Garnacha
Also known as:
es - Spanish: Garnacha
fa - Persian: گارناچا
ja - Japanese: ガルナチャス
nds - Low German: Garnache
Category: snack, tortilla (snack, tortilla)
Cuisine: Guatemalan
Associated cuisines: Guatemalan
Area: Guatemala
Countries: Guatemala
Region: Central America

This is a traditional dish composed of fried corn flatbread topped with refried beans, shredded cabbage, cheese, and other garnishes.

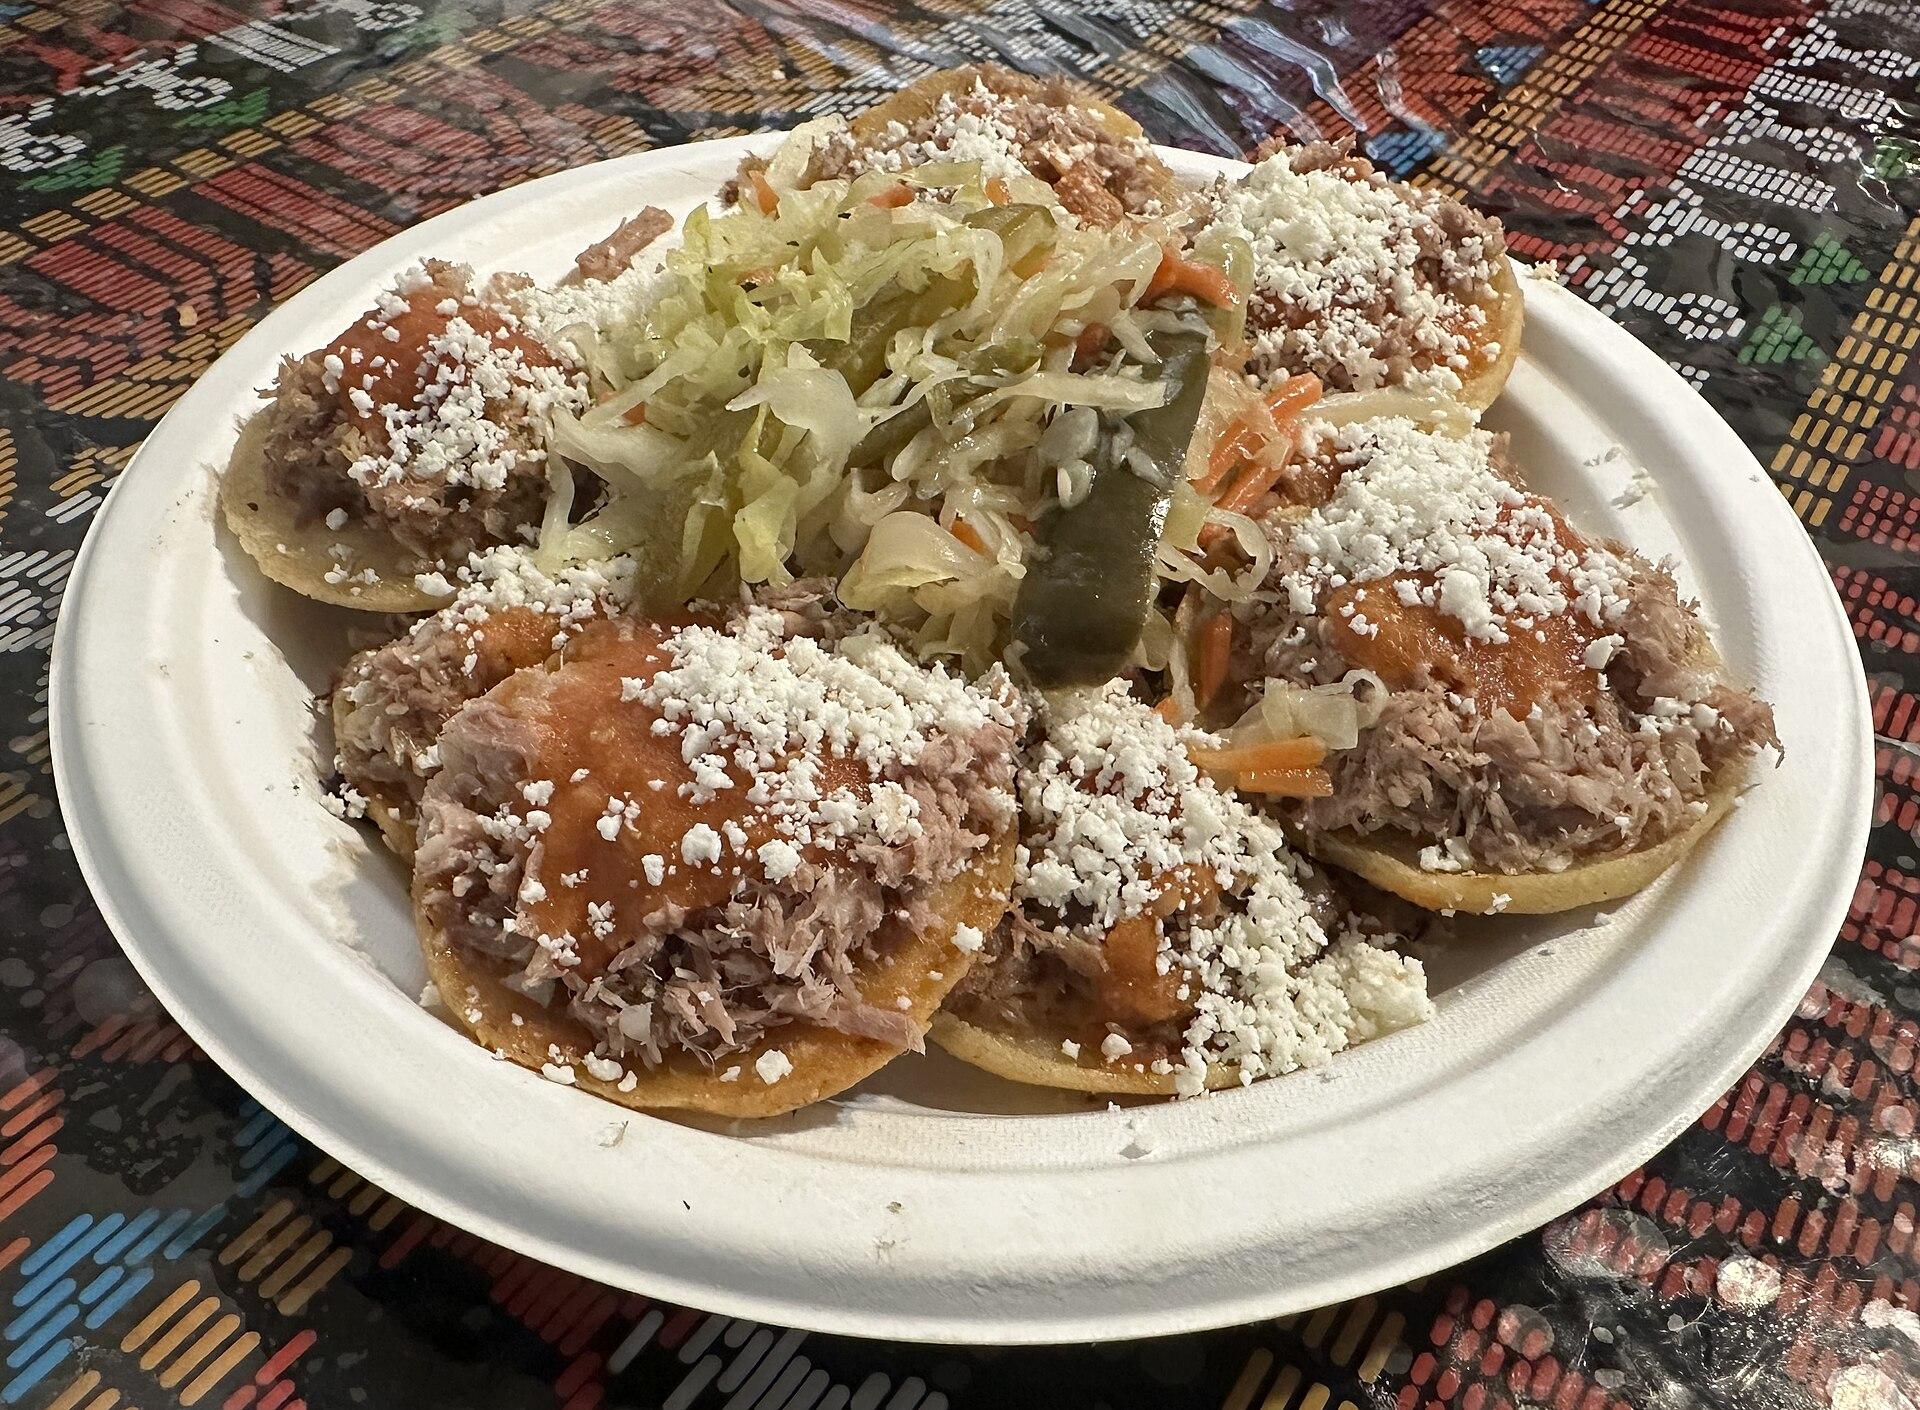